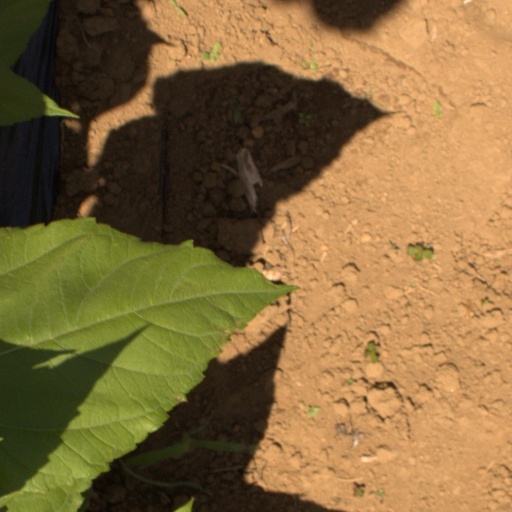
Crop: Jerusalem artichoke